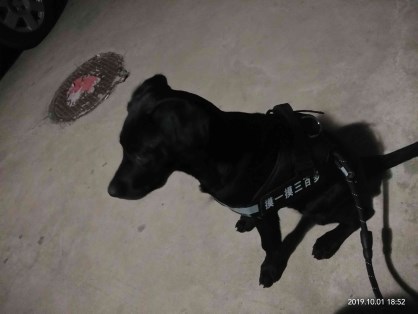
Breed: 3580-n000122-Labrador_retriever